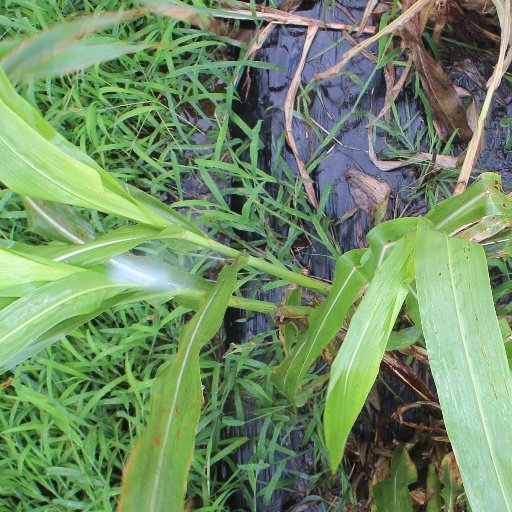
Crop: sorghum